Squadron Leader X

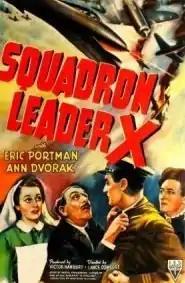
U.S. promotional poster

Squadron Leader X is a 1943 British World War II spy drama directed by Lance Comfort and starring Eric Portman and Ann Dvorak. The screenplay was adapted by Miles Malleson and Wolfgang Wilhelm from a short story by Emeric Pressburger. Unfortunately, the BFI National Archive currently considered this film as "missing, believed lost".